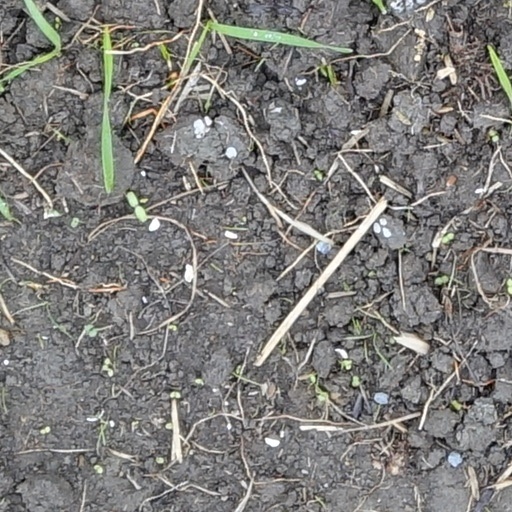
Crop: wheat